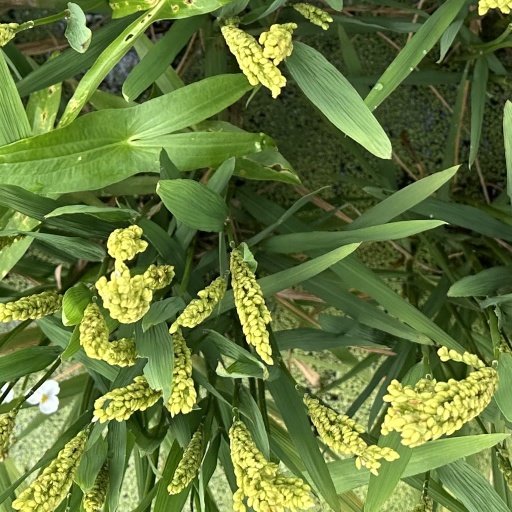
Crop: rice